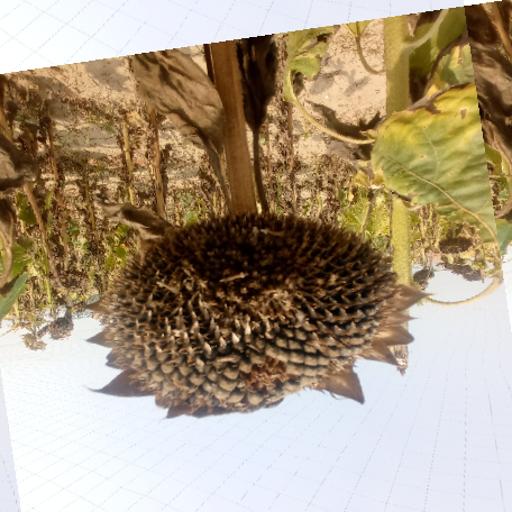
Label: Gray_mold